Washington (state)

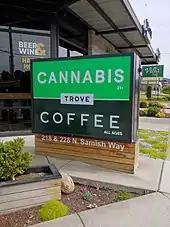
Cannabis café in Bellingham. Since Initiative 502 in 2012, it is legal to sell or possess cannabis for recreational or medical use.

Washington ranks third in the United States in the production of wine, behind California and New York, having produced in 2024.